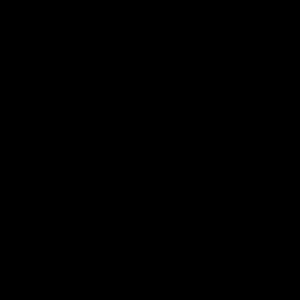
La cathédrale Notre-Dame de Chartres est une cathédrale catholique romaine située au coeur de la ville de Chartres dans le département français d'Eure-et-Loir, en région Centre-Val de Loire. Siège du diocèse de Chartres, elle est l'un des monuments emblématiques de l'architecture gothique.